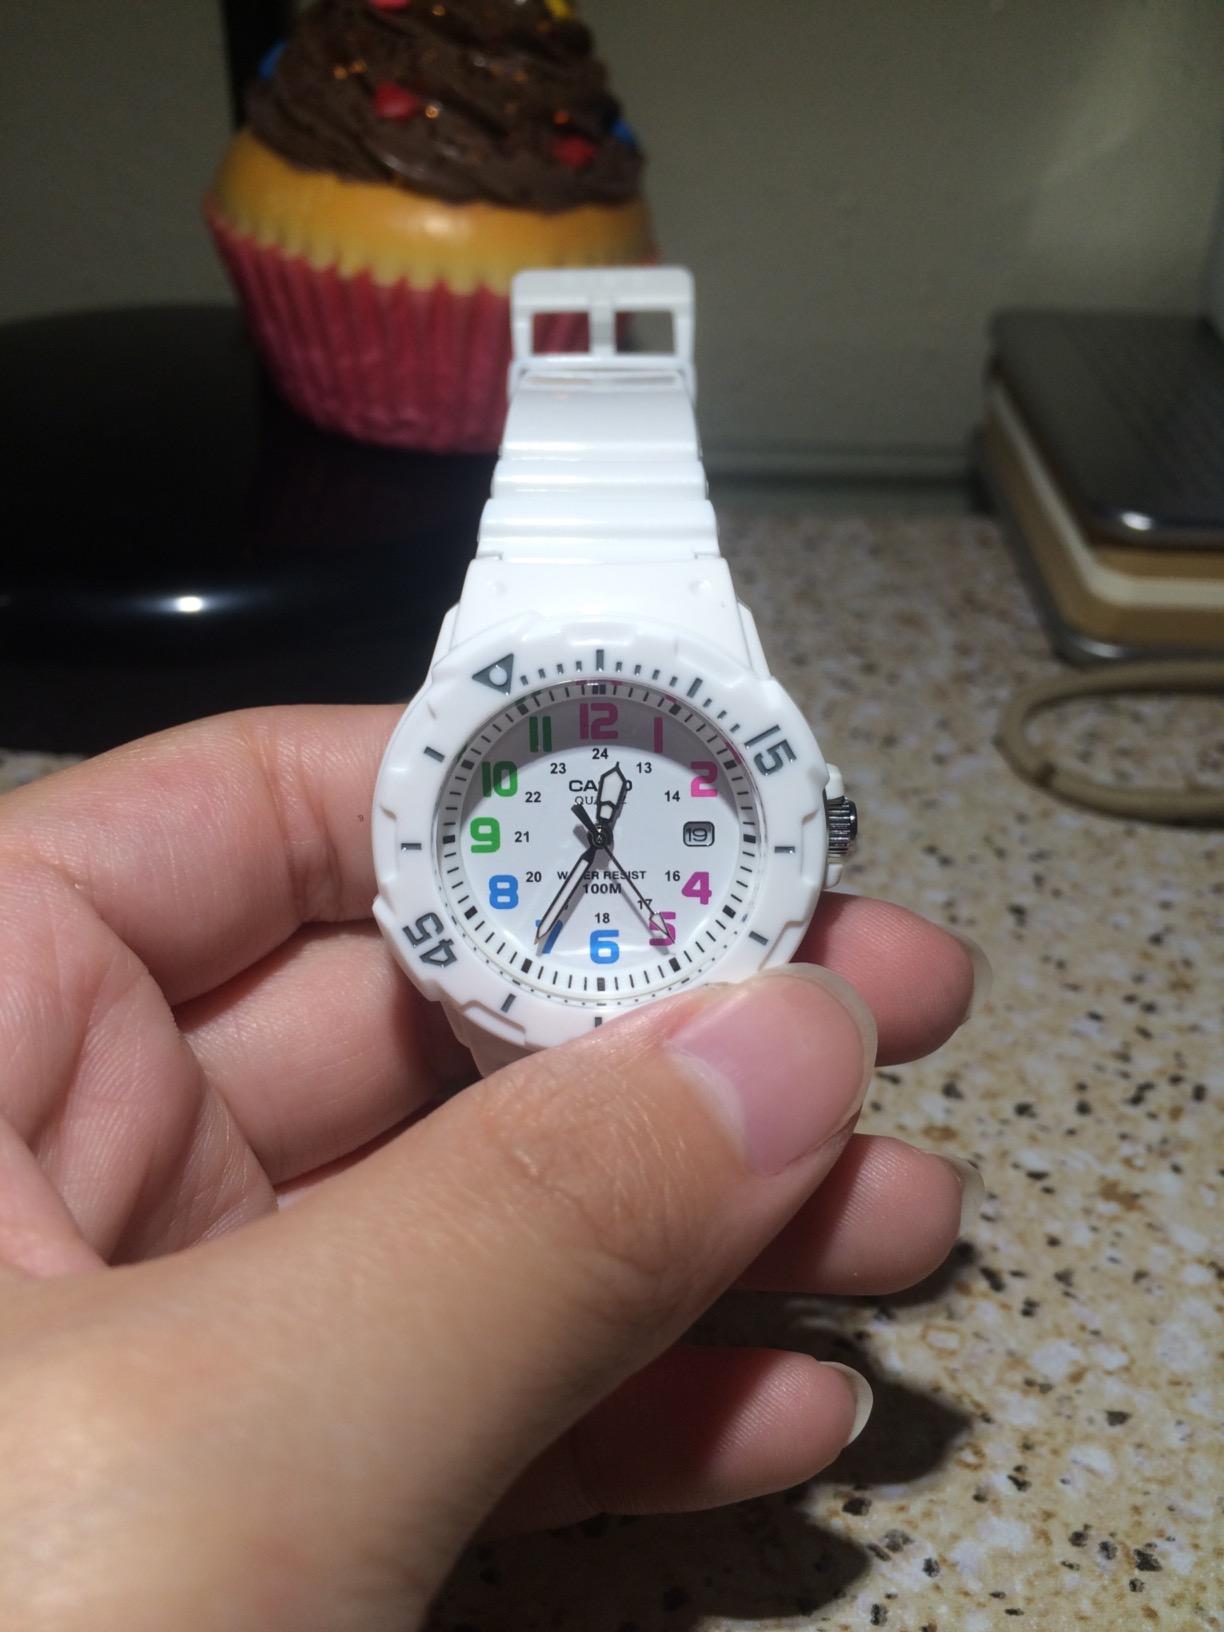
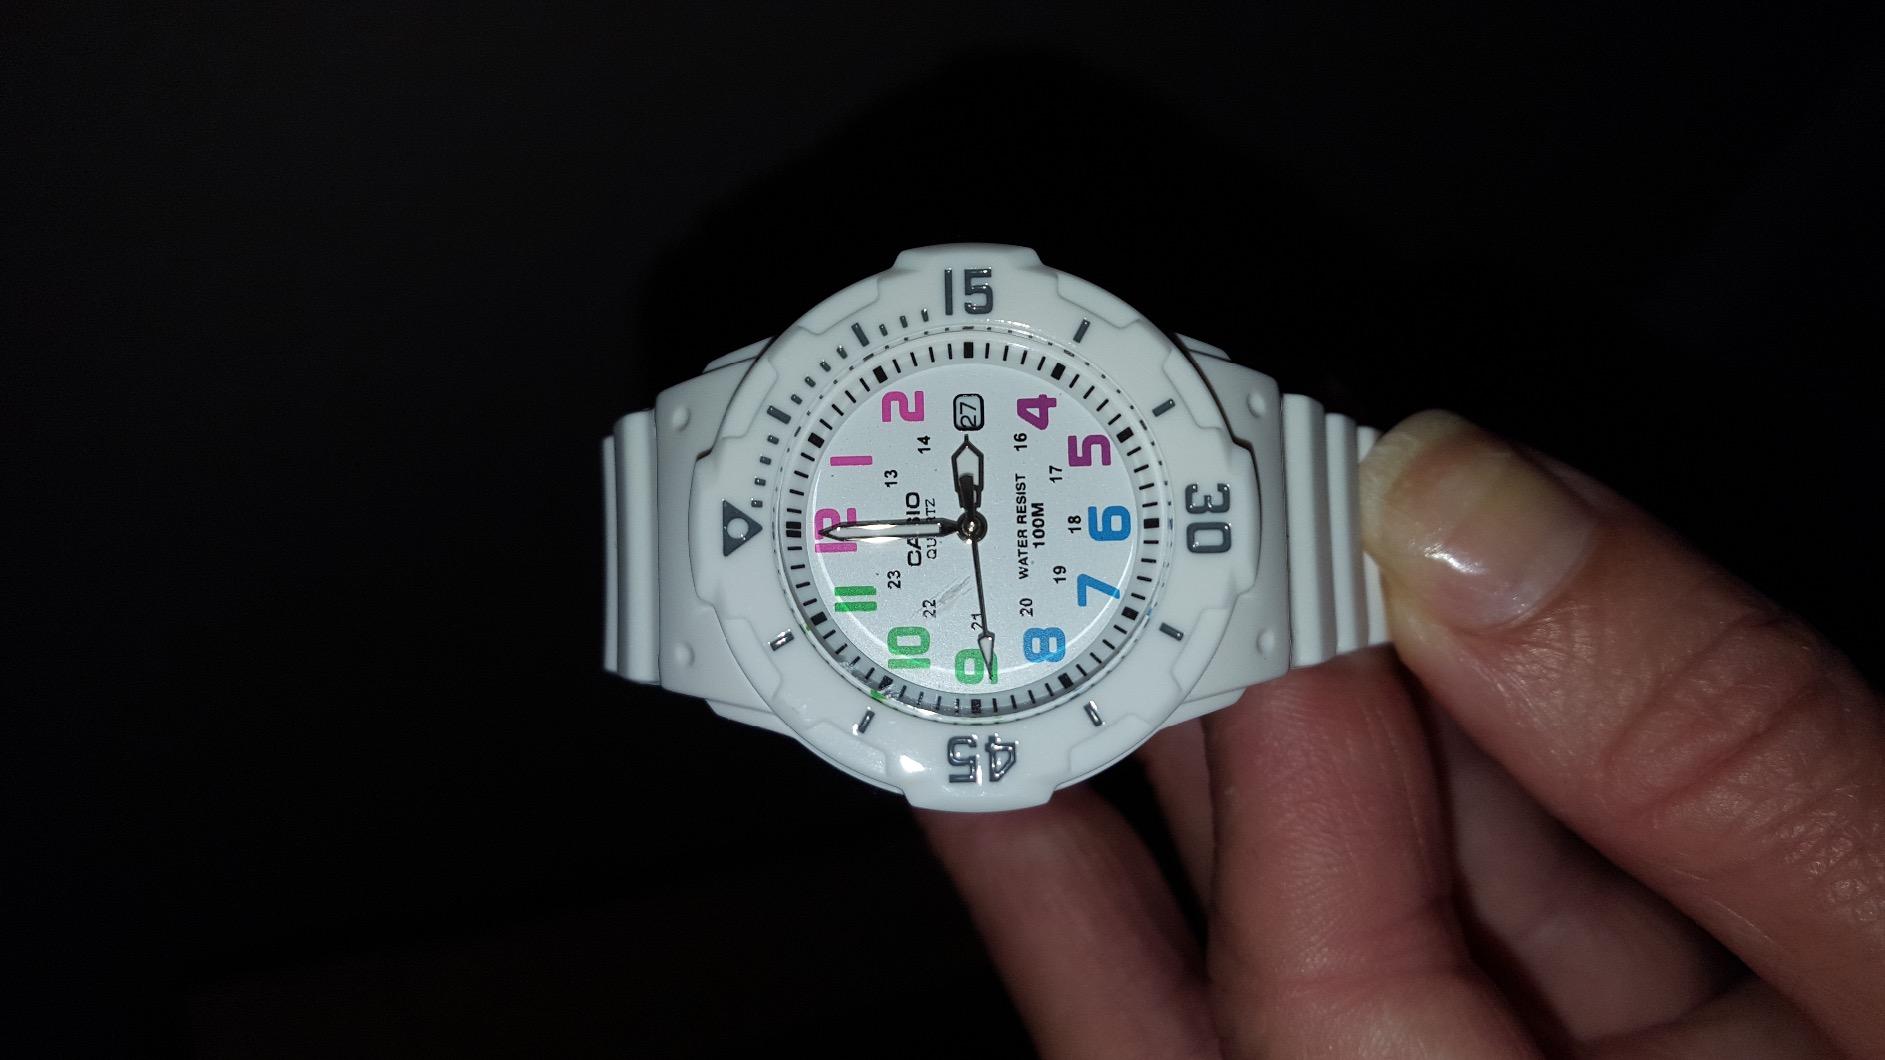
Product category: accessories_watch
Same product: yes